Socialist Party of Washington

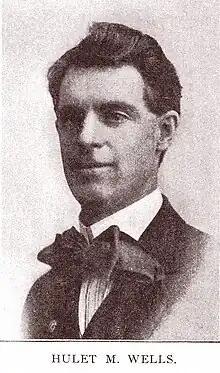
Hulet M. Wells, an activist in the Washington free speech fights.

The involvement of the Socialist Party of Washington in the free speech movement of the 1900s seems to have begun naturally, rather than as an intentional provocation of city authorities. In November 1903 the young Organizer of the Pike Street Branch of Local Seattle, Alfred Wagenknecht, announced that he would henceforth be coordinating three "street meetings" featuring teams of soapbox propagandists on street corners prior to each "hall meeting" of the branch — one on the corner of 4th and Pike, another on the corner of 1st and University, and a third on the corner of 2nd and Pike. "The audiences at these street meetings will be invited to attend the hall meetings and in that manner effective work is expected," Wagenknecht noted. Within a short period of time, the Pike Street branch decided to concentrate its efforts on a single street meeting each week, held 2:30 pm each Sunday on the corner of 2nd and Pike.